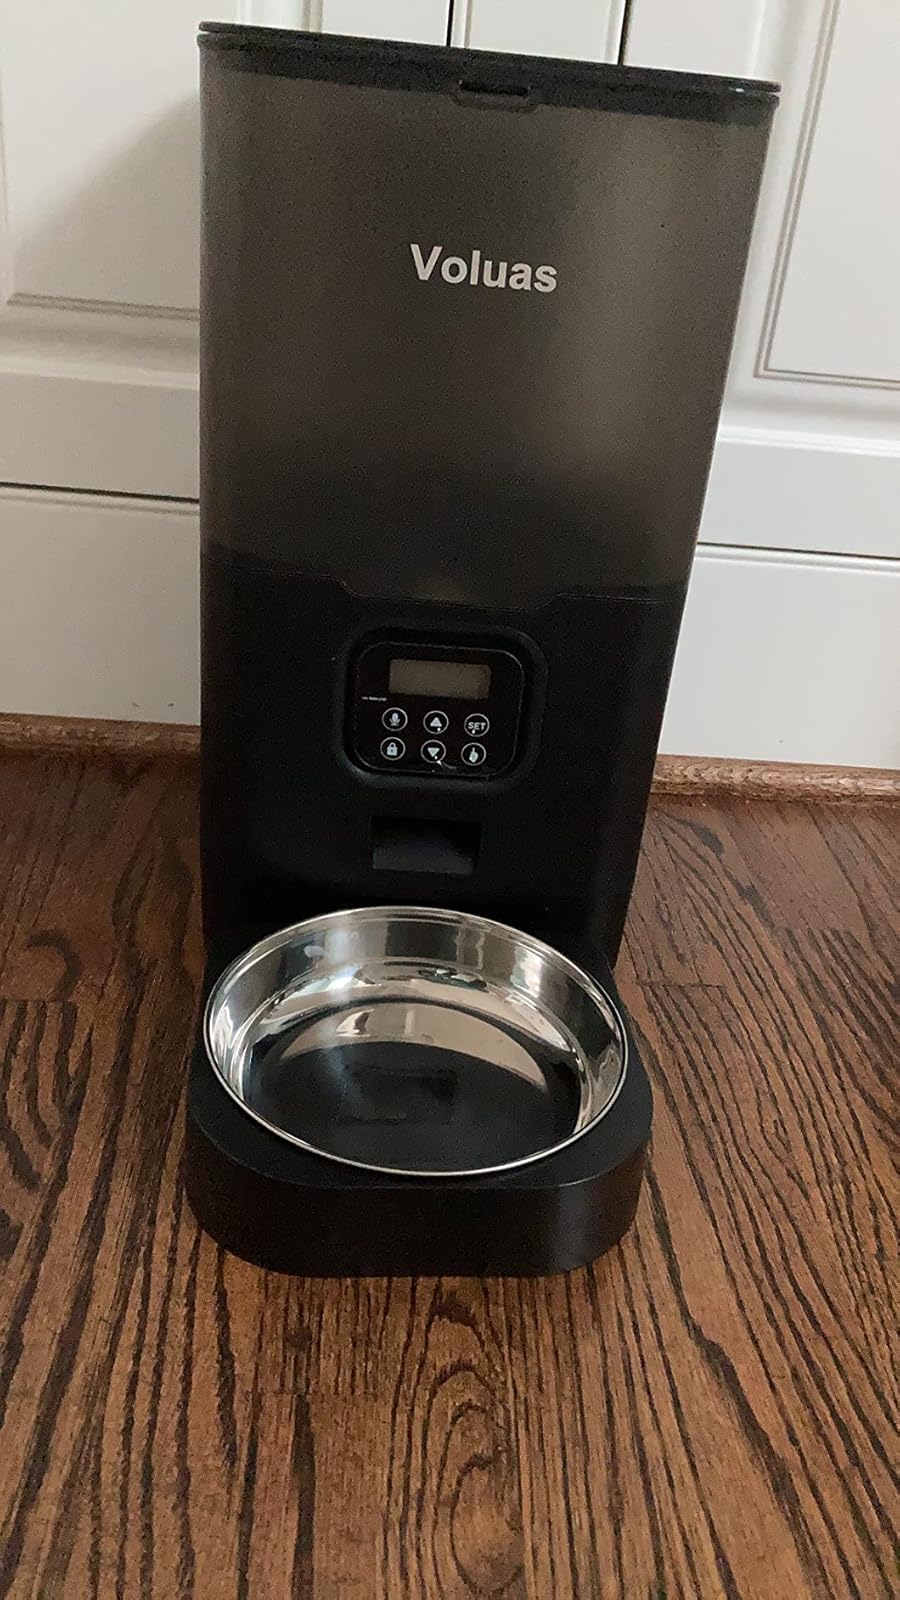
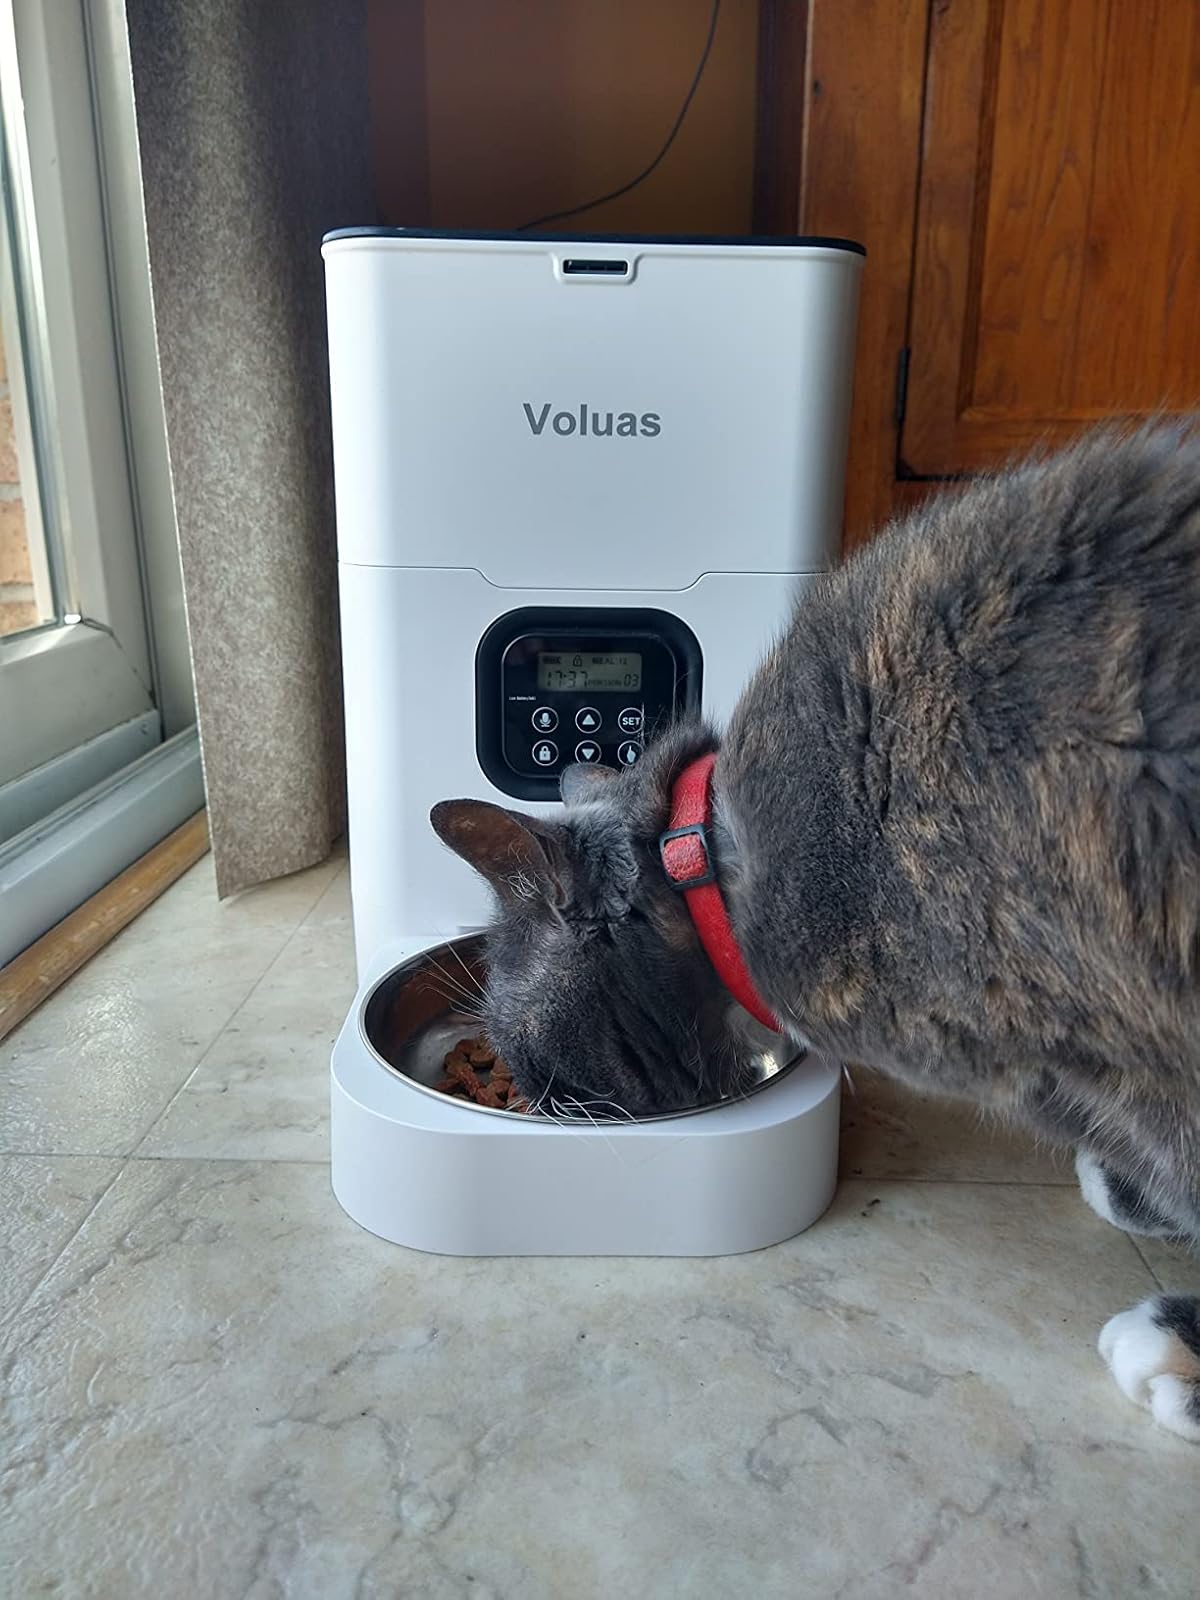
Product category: items_feeder
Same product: no